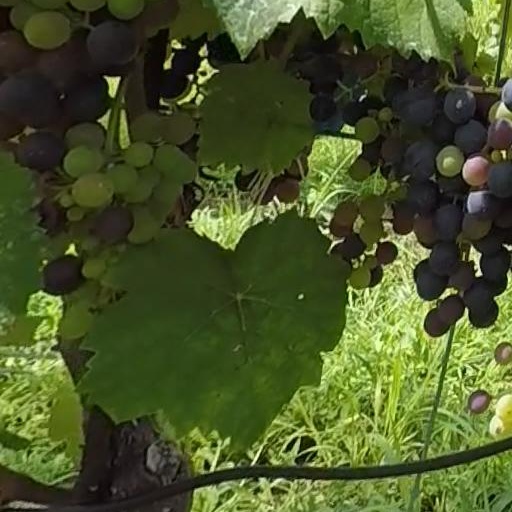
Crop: grape